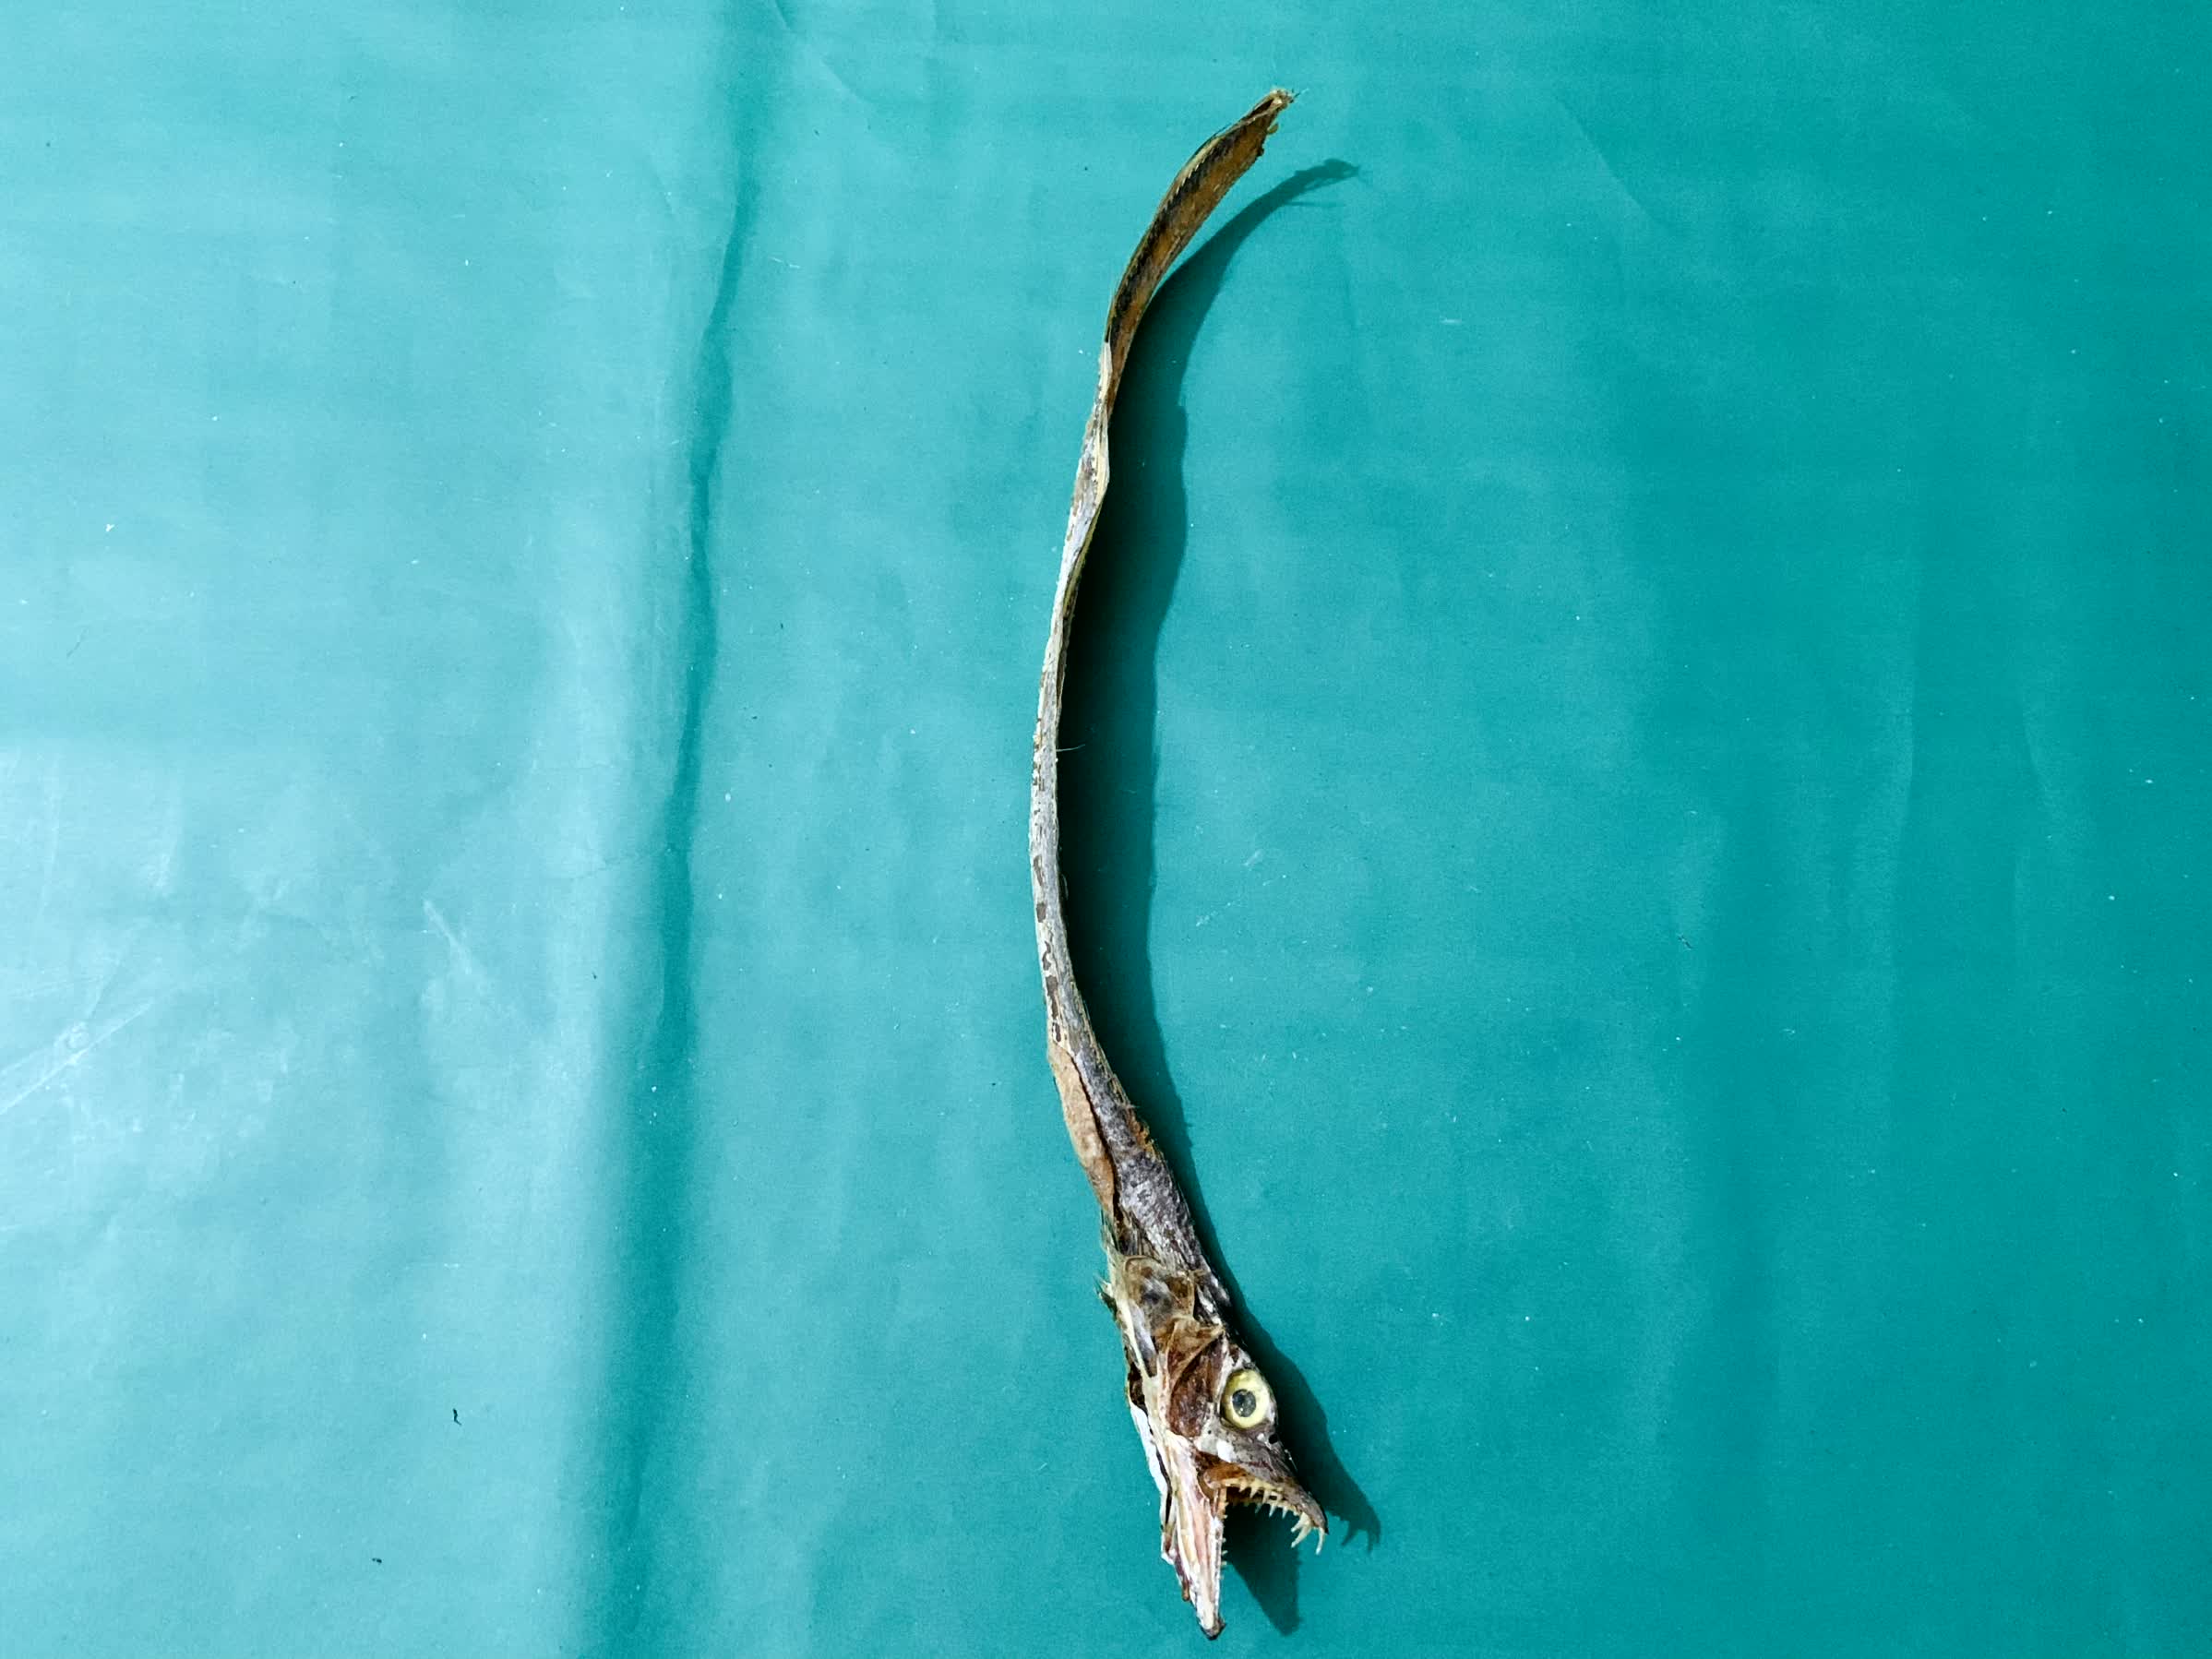
Species: Churi